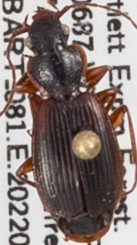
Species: Cymindis cribricollis
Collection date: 2022-08-17
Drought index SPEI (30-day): -0.9
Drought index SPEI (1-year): -0.9
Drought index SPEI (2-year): -1.69